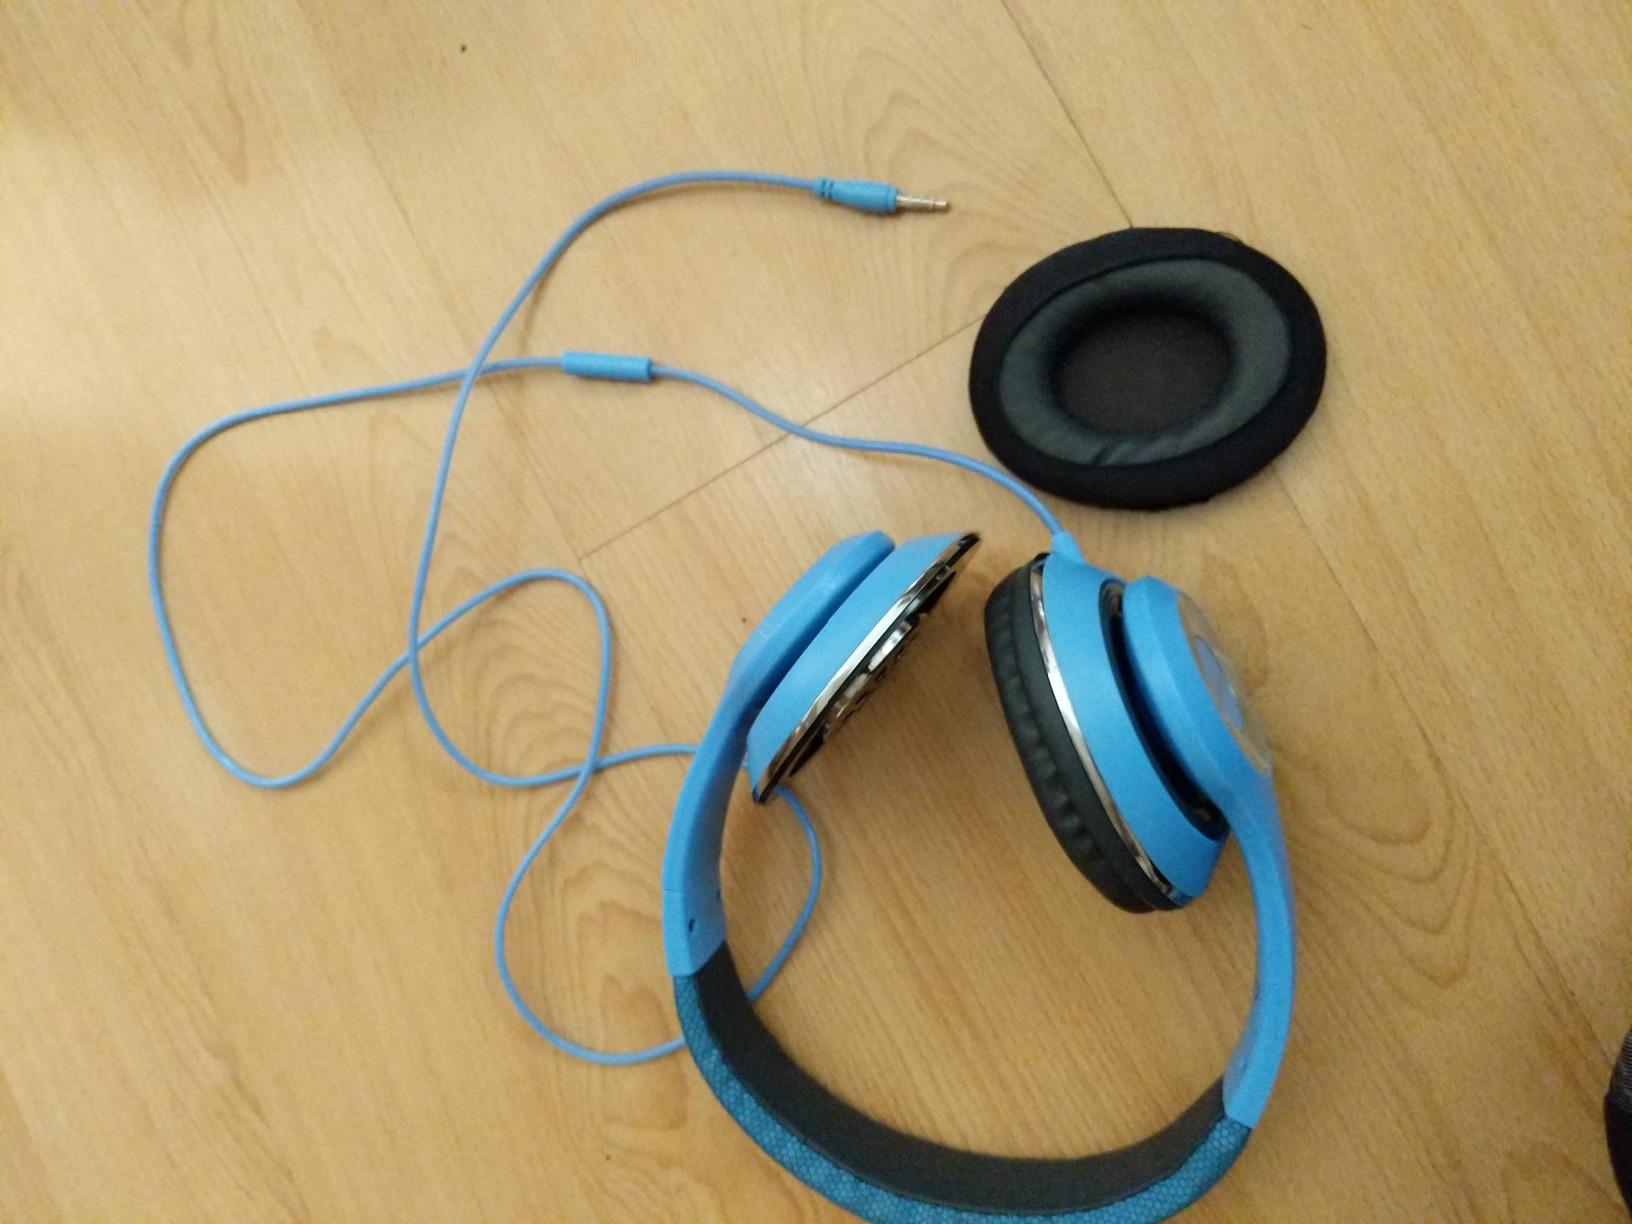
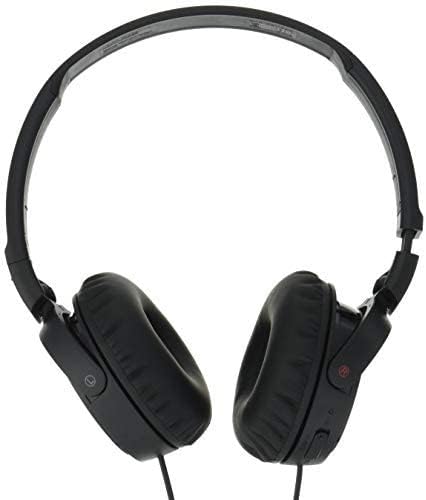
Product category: headphones
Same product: no